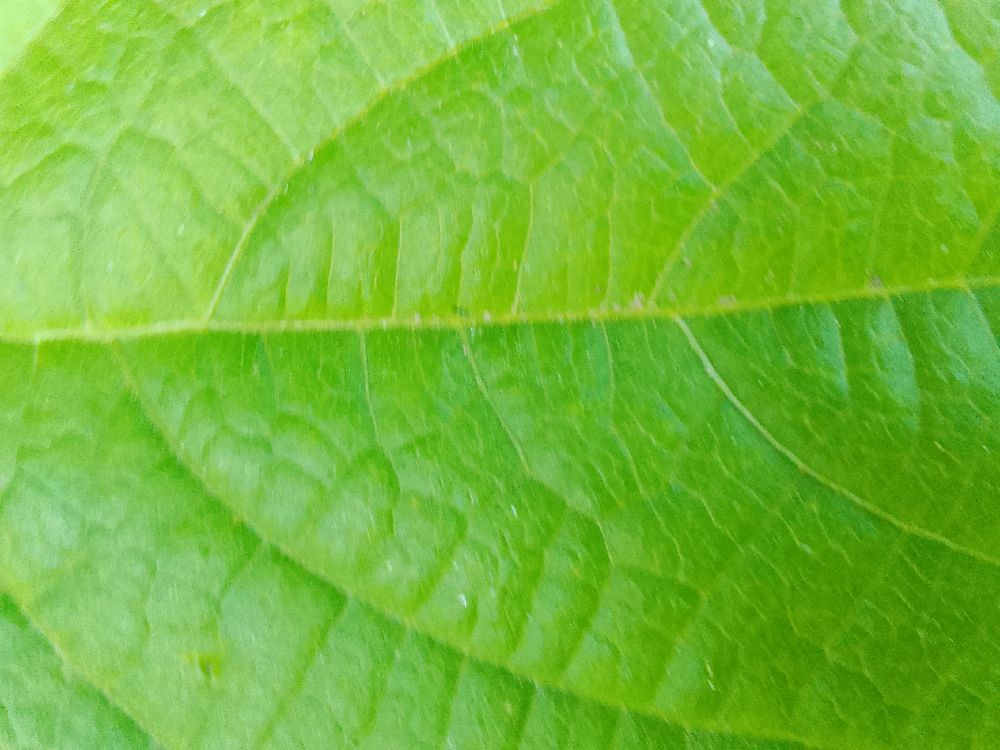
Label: healthy